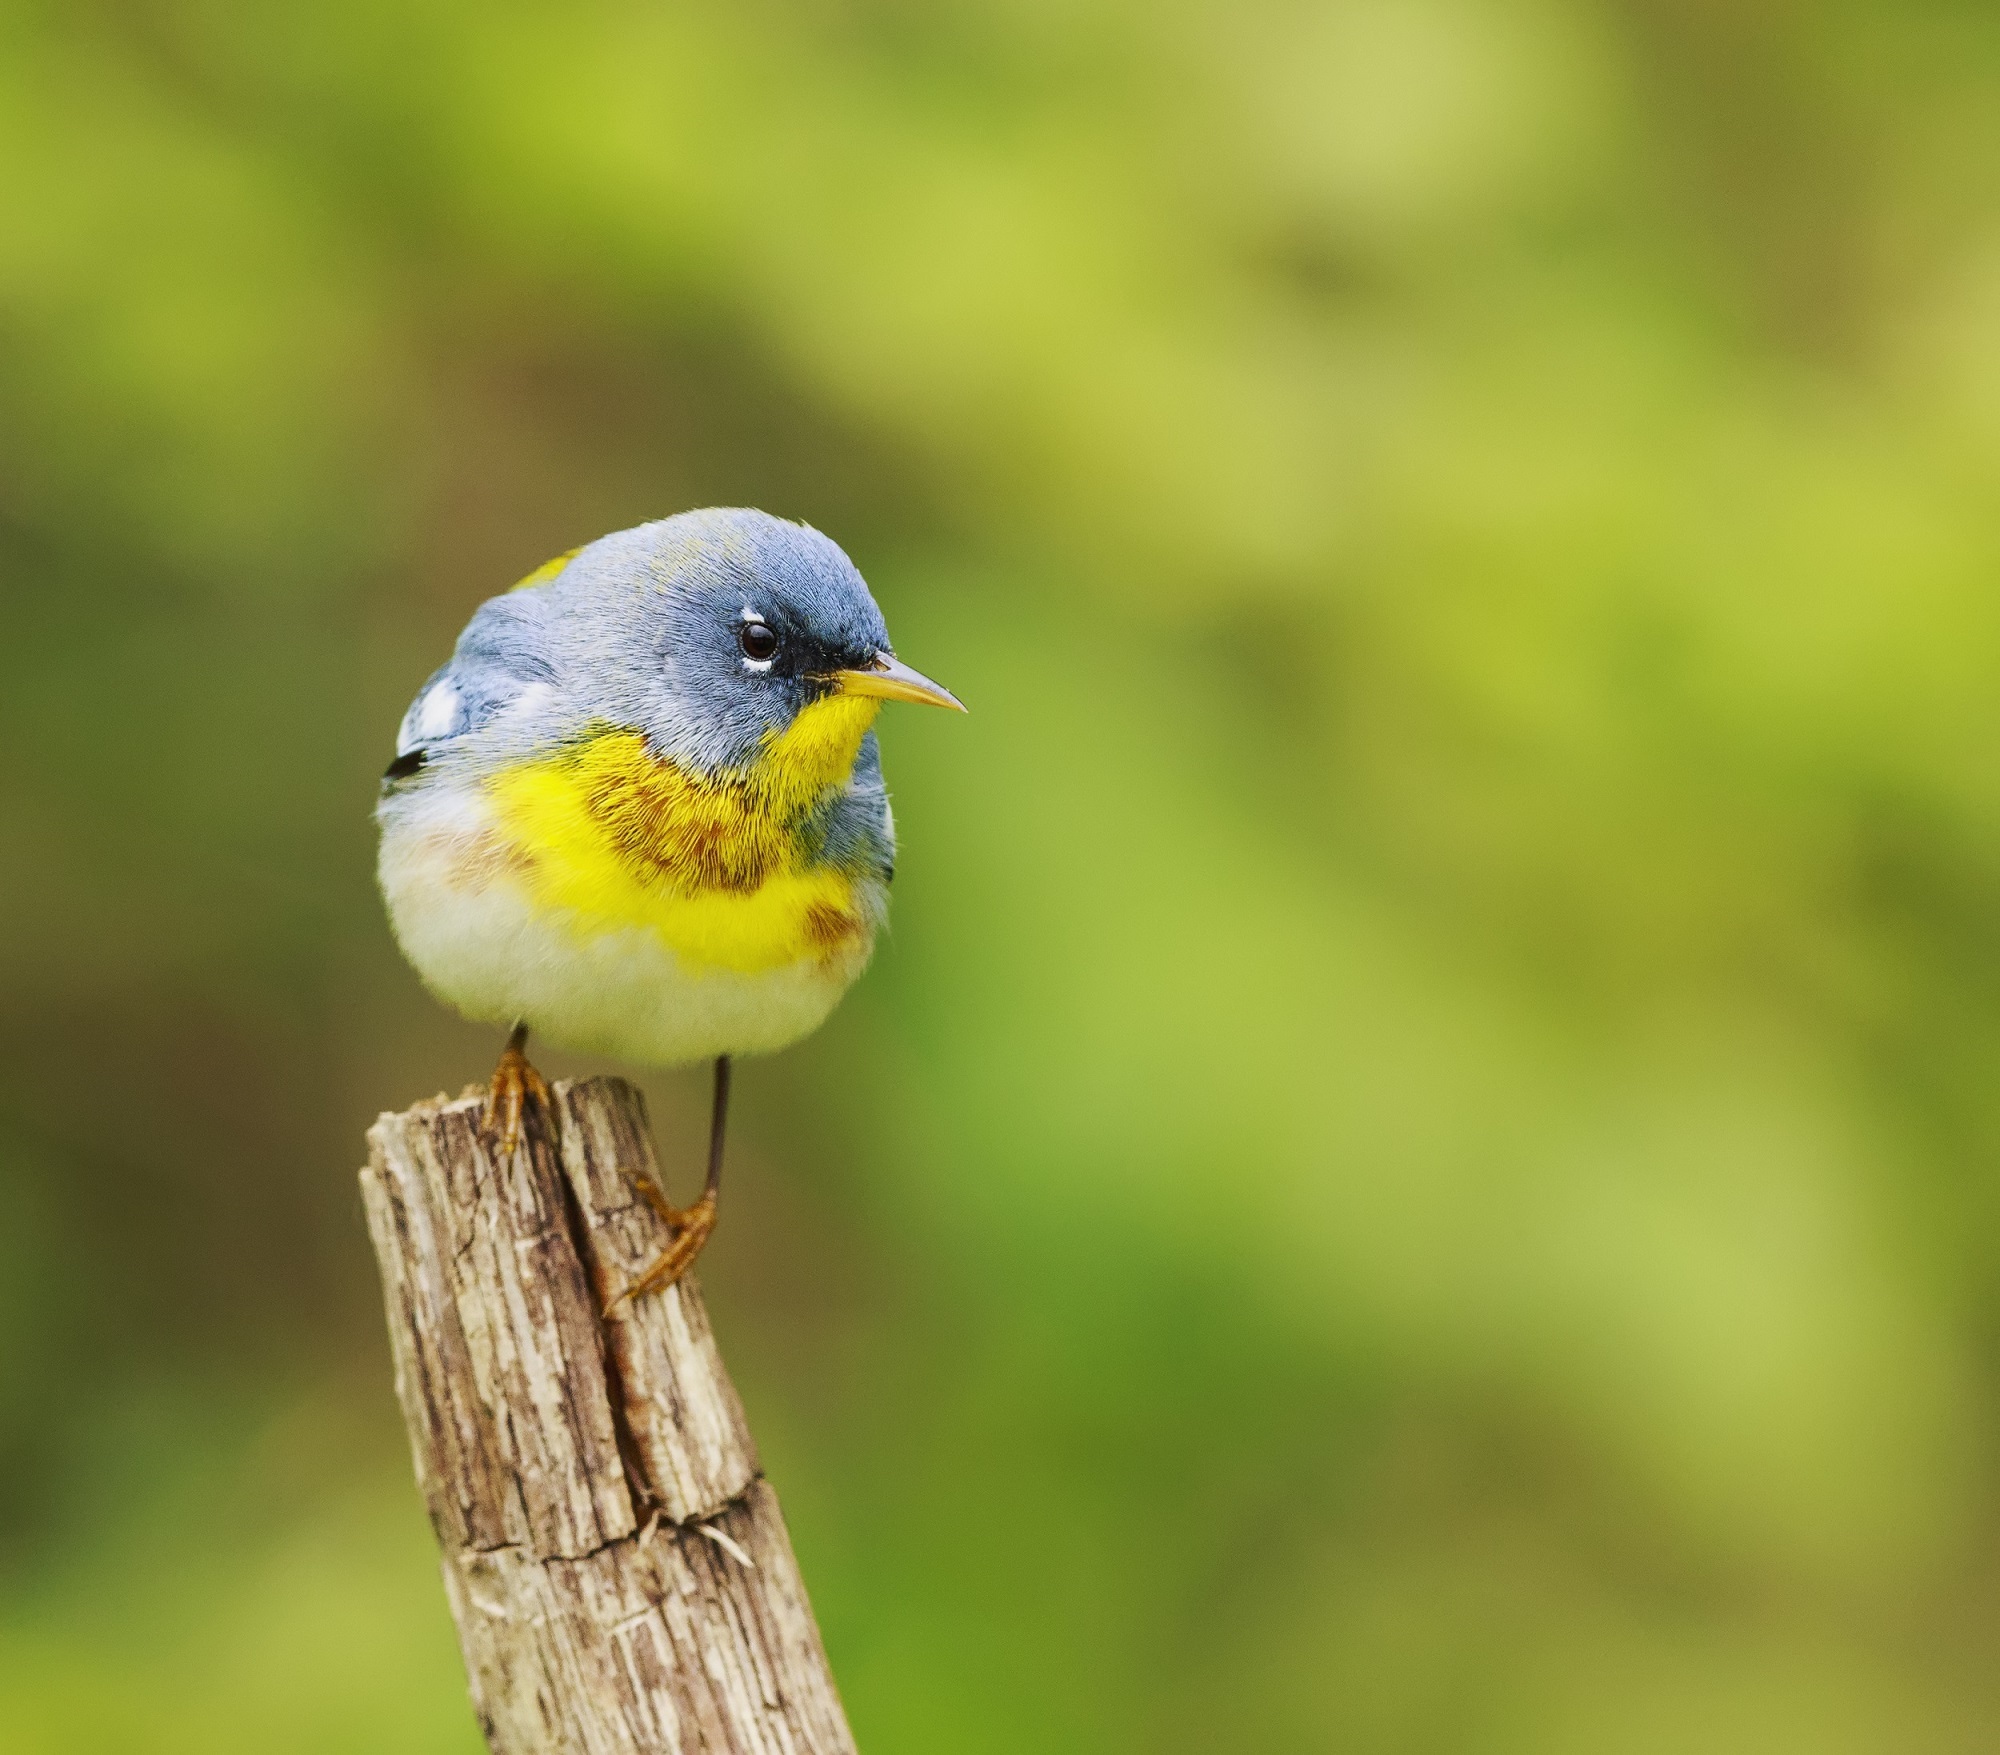
tree, nature, branch, bird, flower, looking, wildlife, wild, portrait, green, beak, yellow, fauna, close up, outdoors, vertebrate, finch, bluebird, perched, macro photography, old world flycatcher, northern parula, perching bird, emberizidae